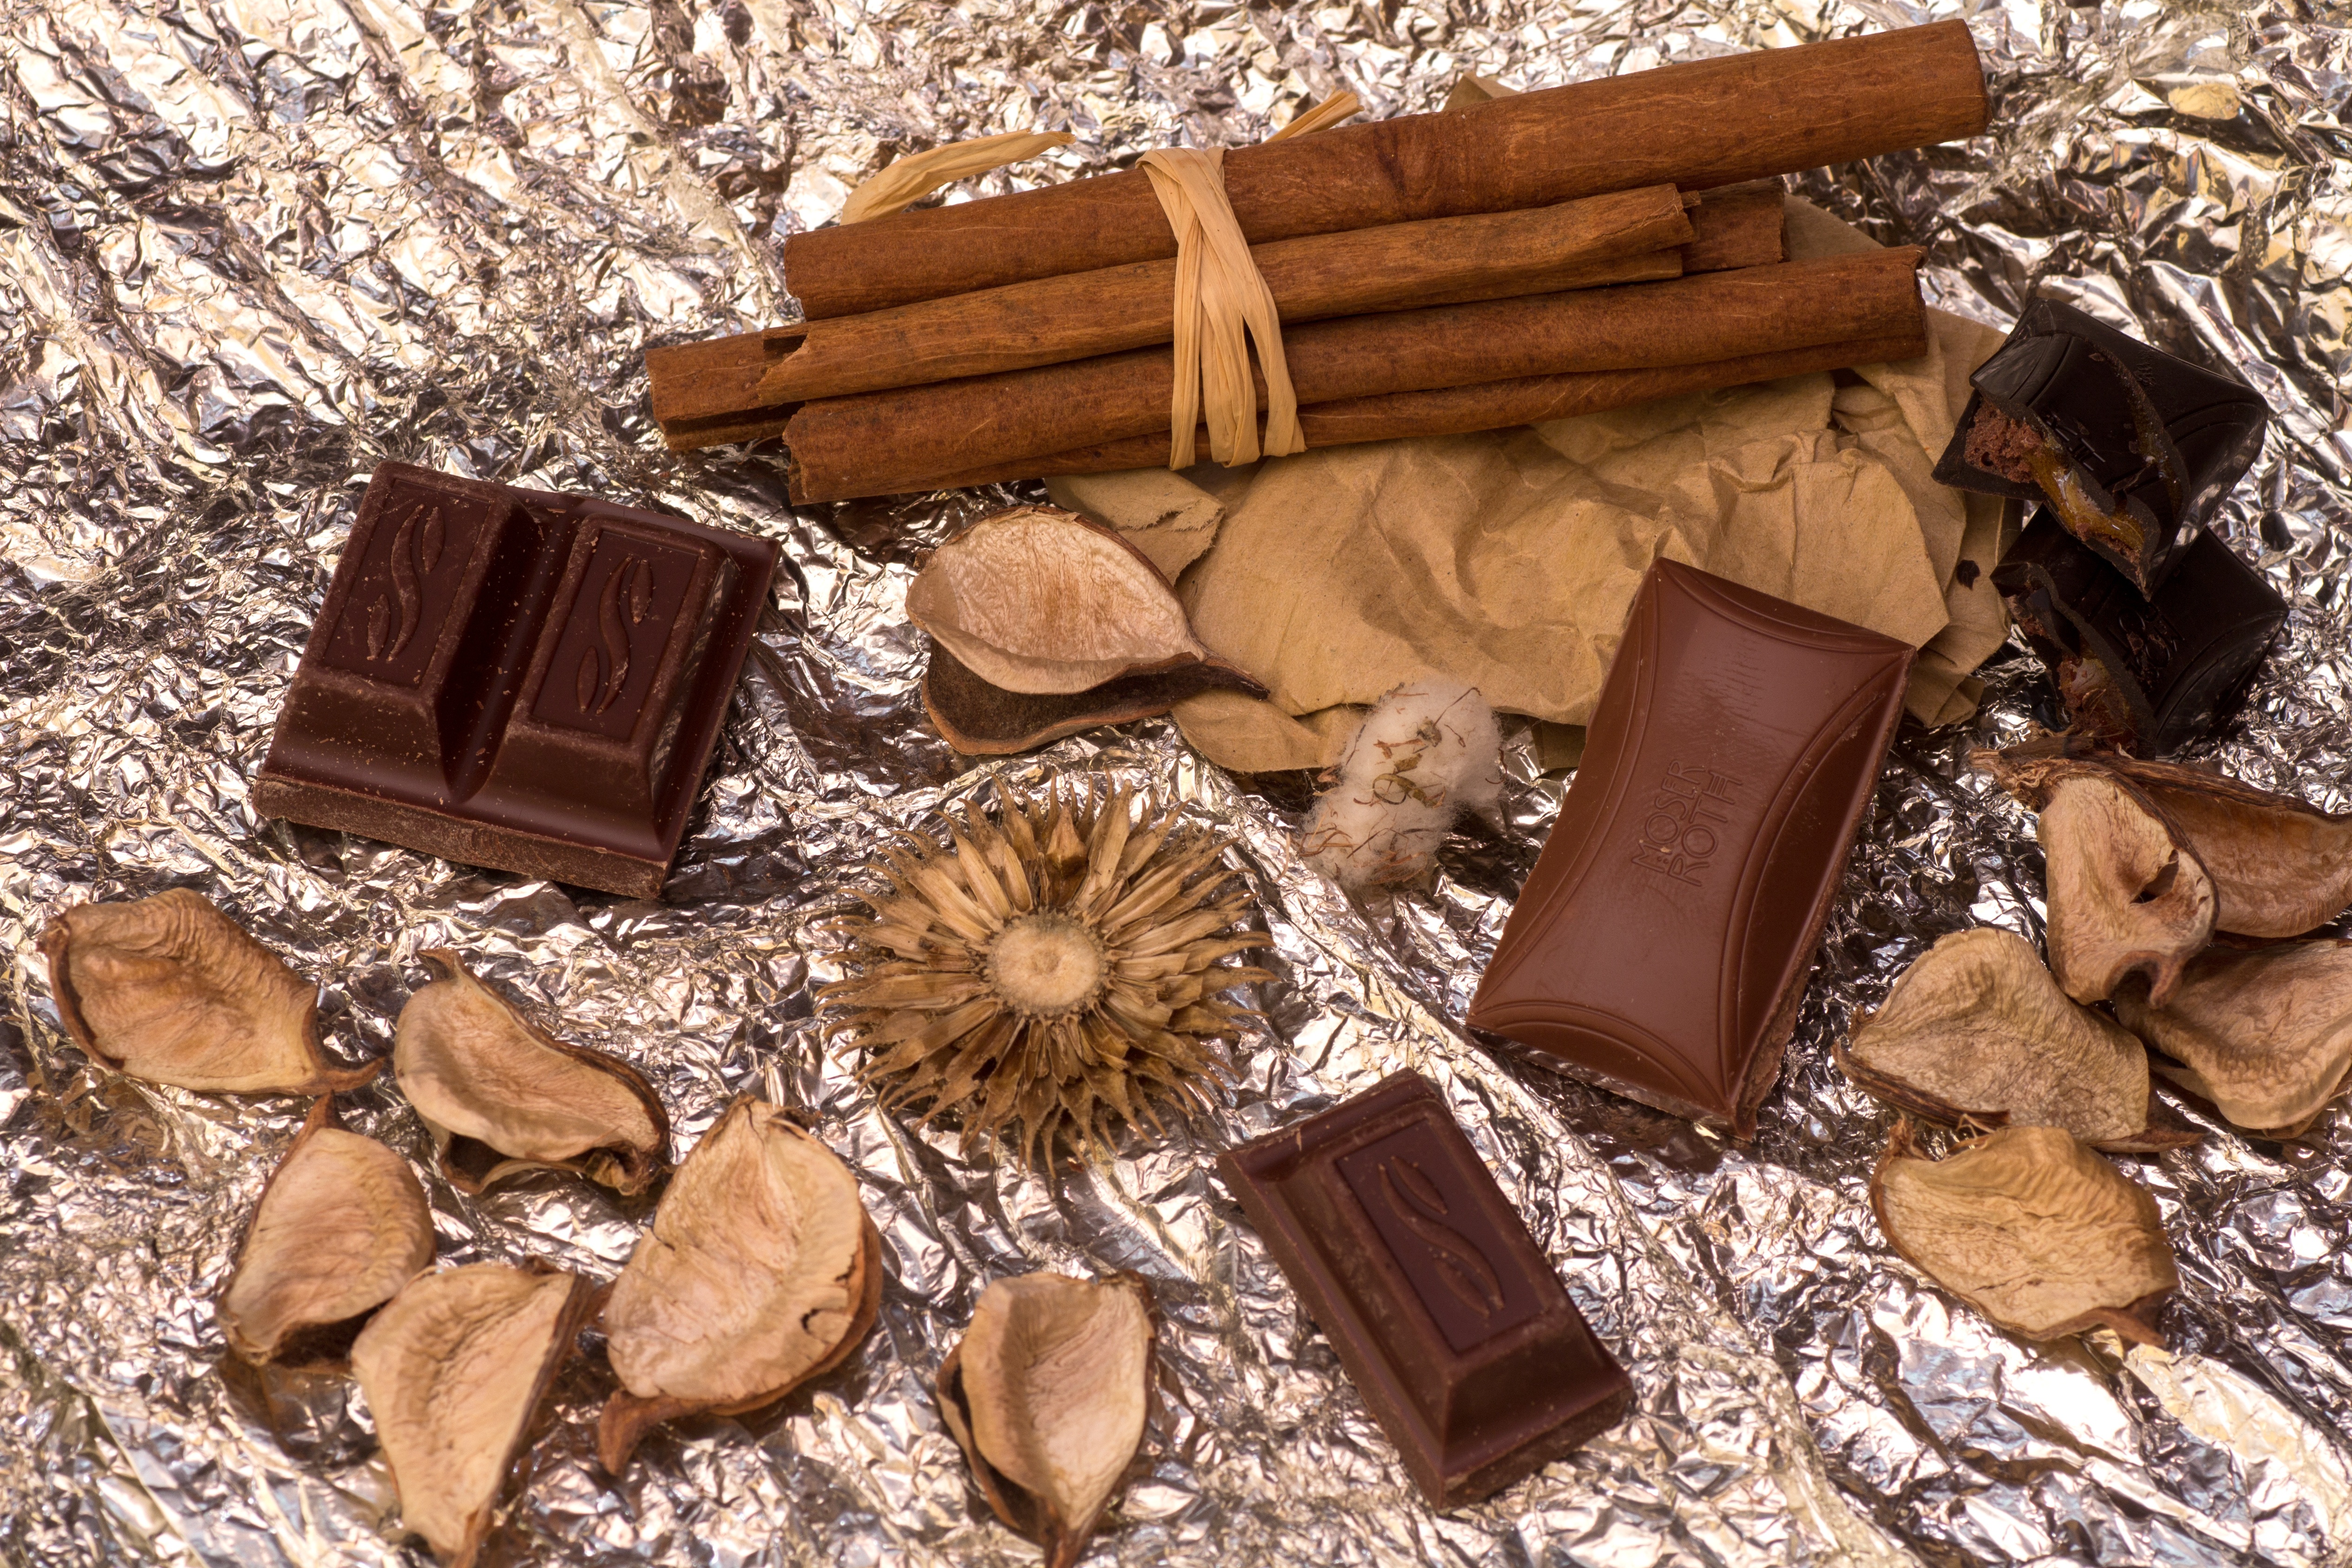
wood, food, brown, chocolate, dessert, still life, christmas decoration, coconut, flavor, cinnamon sticks, chocolate truffle